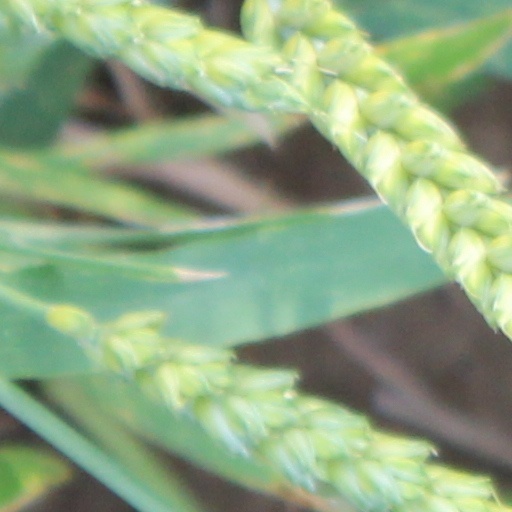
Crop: wheat